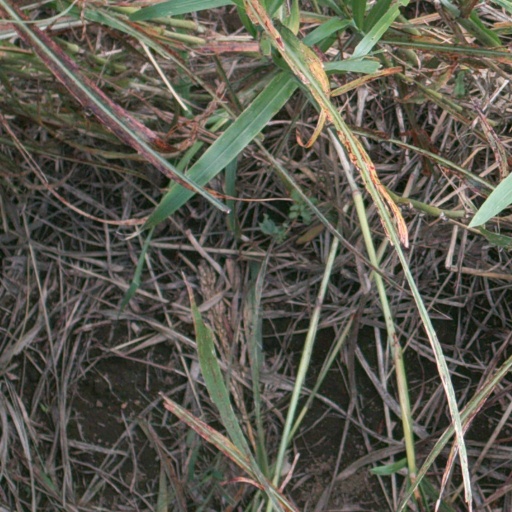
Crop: sorghum